Assisted migration of forests in North America

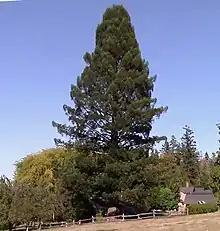
Coast redwood planted in 1948 in Seabeck, Washington, along the eastern seacoast of the Olympic Peninsula

In Minnesota, The Nature Conservancy has partnered with the state forestry agency and U.S Forest Service scientists to discern climate adaptation options where dieback of boreal forest trees is already evident in its northwoods. An article published in 2022 by the Minnesota Department of Natural Resources reports on the implementation of assisted population migration and assisted range expansion projects, using trees native to the southern regions of the state. The Superior National Forest, at Minnesota's border with Canada, was reported in 2023 as being in the planning stage for possible "human-assisted tree migration" of more southerly tree species. A final report was issued in 2023, titled "Superior National Forest Assisted Migration Plan." This was the first national forest in the USA to issue a climate adaptation plan that would "operationalize" assisted migration. Approval was, however, given for only two of the three kinds of assisted migration: assisted population migration and assisted range expansion. The report thus refrained from blanket authorization of moving any tree species northward that did not already occur within the Superior National Forest. Because climate projections for Minnesota entail drier as well as warmer conditions, experimentation is underway for possible introduction of a tree widespread in the American west—but several hundred miles distant from the northwoods of Minnesota. Ponderosa pine ("Pinus ponderosa") from the Black Hills of South Dakota is being tested as a possible replacement for the dieback ongoing of Minnesota's official state tree: Red pine ("Pinus resinosa"). Brian Palik, a forestry researcher involved in the project, reports favorable early results. Ponderosa pine, he says, "grows better than anything else that we planted." In 2023 researchers reported that even more southerly tree species "are doing well" in test plantings. These include northern pecan and American sycamore.